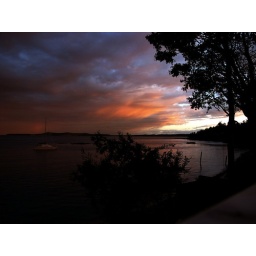
As the colorful clouds over take the Mountains!